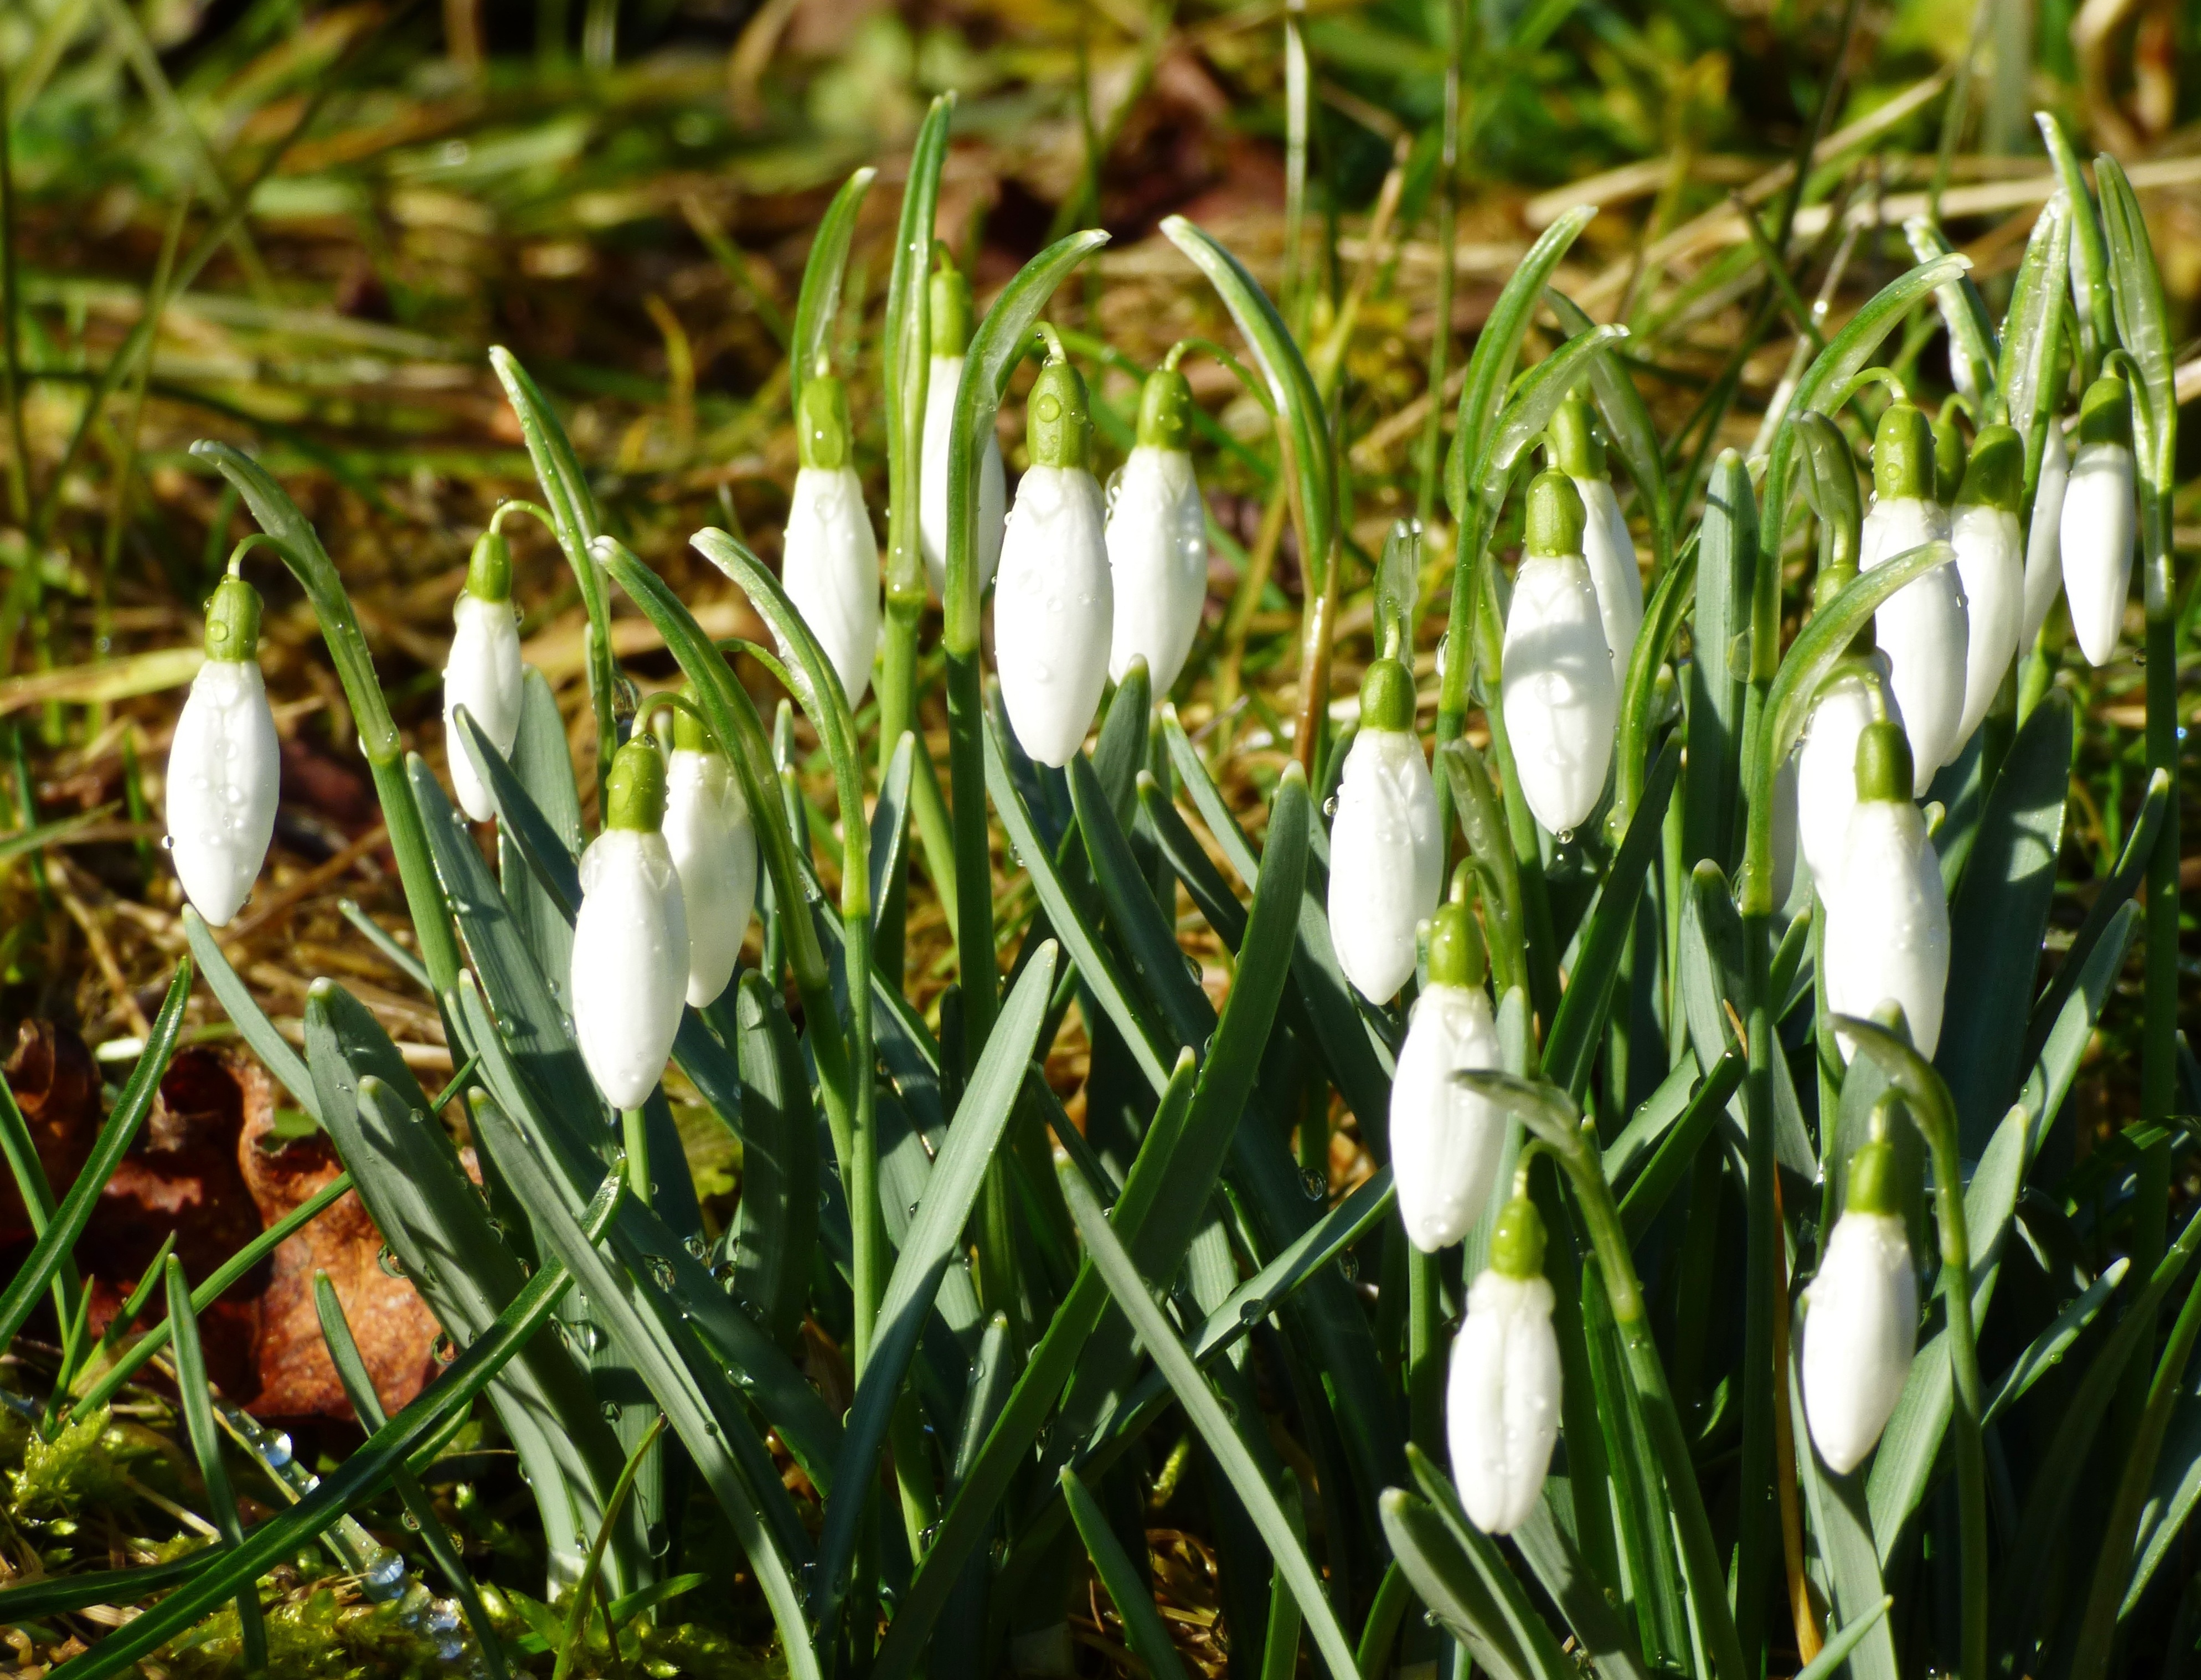
nature, grass, plant, flower, spring, botany, garden, flowers, crocus, snowdrop, snowdrops, galanthus, flowering plant, land plant